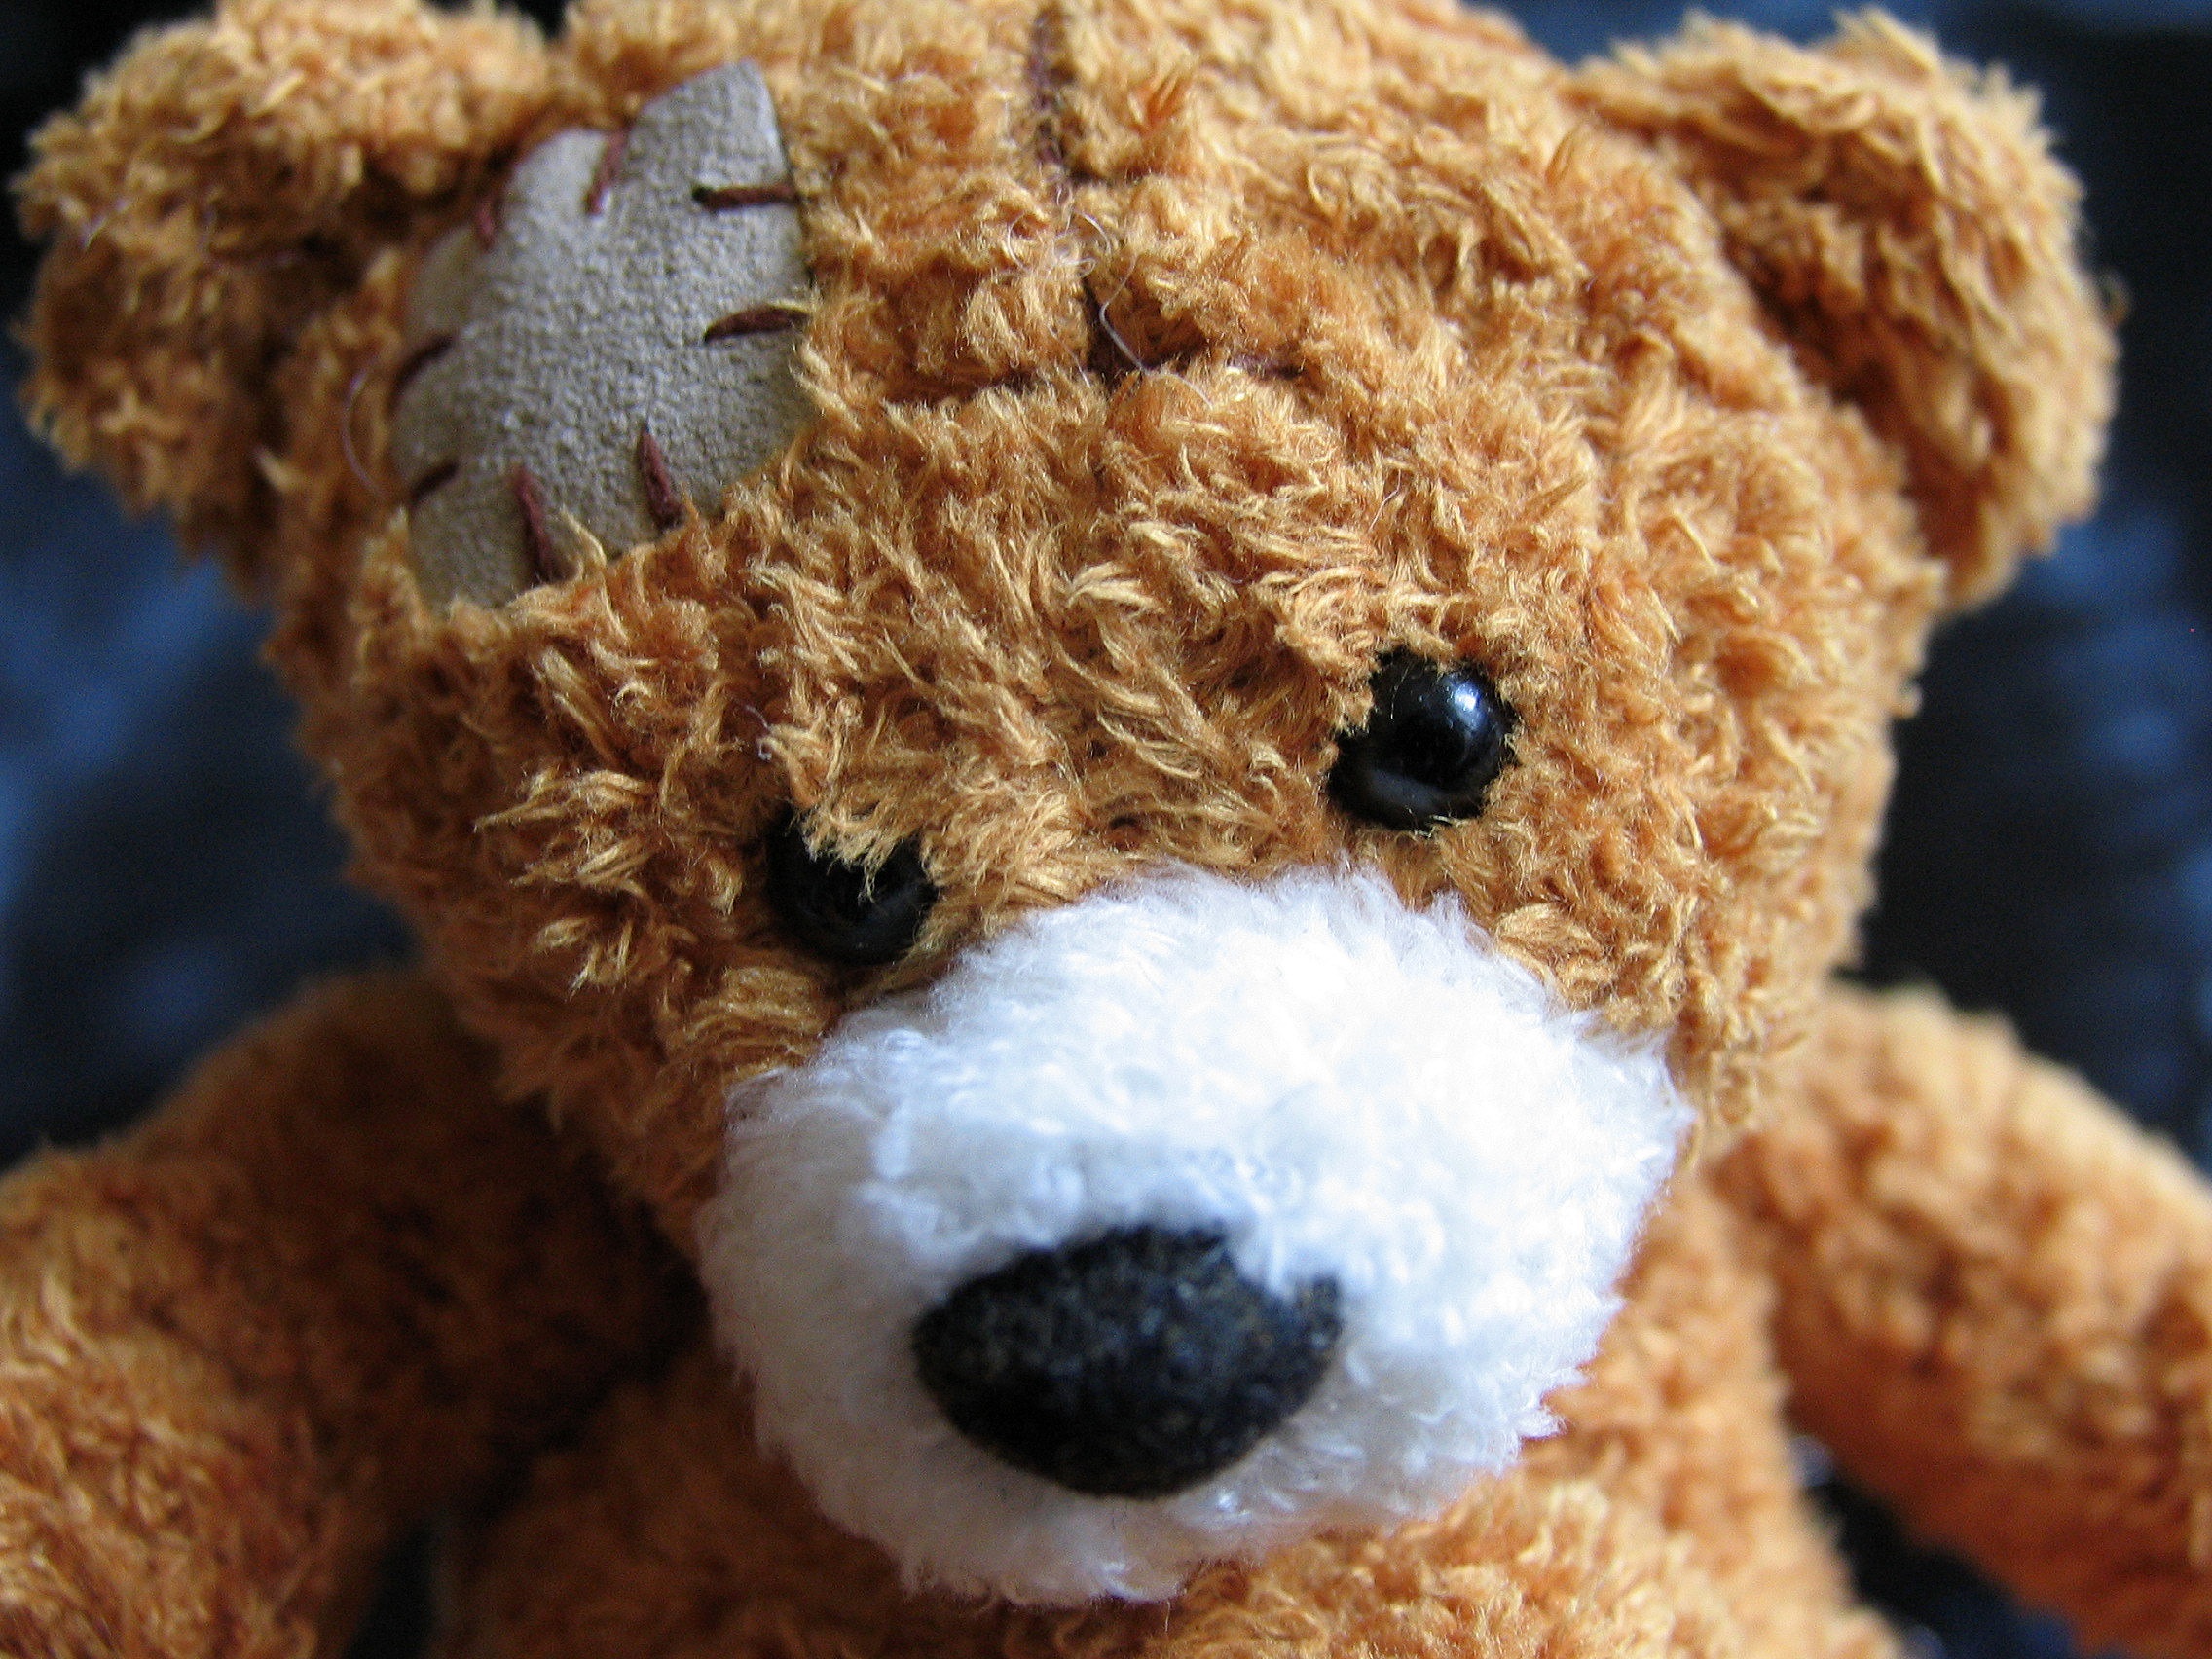
game, bear, care, toy, brown bear, teddy bear, sewing, crochet, patch, textile, hairy, plush, sorry, injury, disease, healing, miniature poodle, injured, child's play, stuffed toy, plush teddy bear, patching